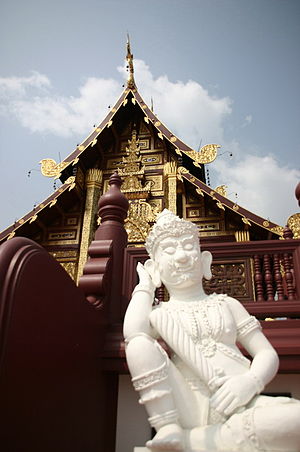
Den Royale Flora Ratchaphruek
Den royale pavilion
Den Royale Flora Ratchaphruek var en blomsterfestival holdt fra d. 1. november 2006 til d. 31. januar 2007 i den thailandske by Chiang Mai. Festivallen tiltrak 3.781.624 gæster.